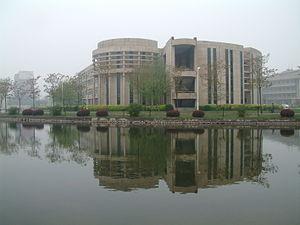
L'Université de l'aviation civile de Chine est une université nationale chinoise sous tutelle de l'administration de l'aviation civile de Chine. Elle a été créée en 1951 pour former les cadres de l'aviation civile chinoise et les pilotes de ligne des compagnies aériennes du pays. Elle est située sur l'aéroport international de Tianjin Binhai et est divisée en deux campus : le campus nord et le campus sud pour un total de 1,03 million de mètres carrés.